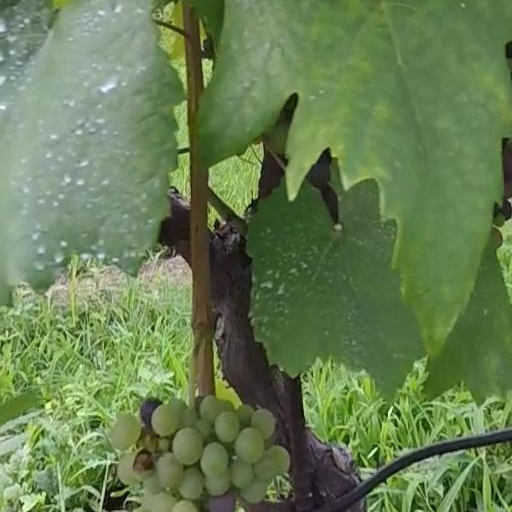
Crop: grape